History of the Scottish National Party

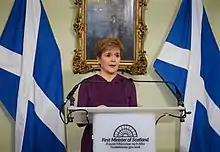
Sturgeon requesting a transfer of powers for a second independence referendum, 2019

Shortly afterwards, two MSPs (Roseanna Cunningham and Nicola Sturgeon) and one former MSP (Mike Russell) announced that they would be candidates in the election for the party leadership. Alex Neil MSP announced that he would not be a candidate, citing what he believed to be the hostility of senior party figures such as Fergus Ewing and Alex Salmond to the prospect of his becoming leader. In a surprise announcement on 15 July 2004, Alex Salmond announced that he would also be a candidate in the leadership race, despite having previously said "if asked, I'll decline, if nominated, I'll defer, and if elected, I'll resign". Nicola Sturgeon then withdrew from the contest and declared her support for Salmond and decided to stand for Deputy Leader.